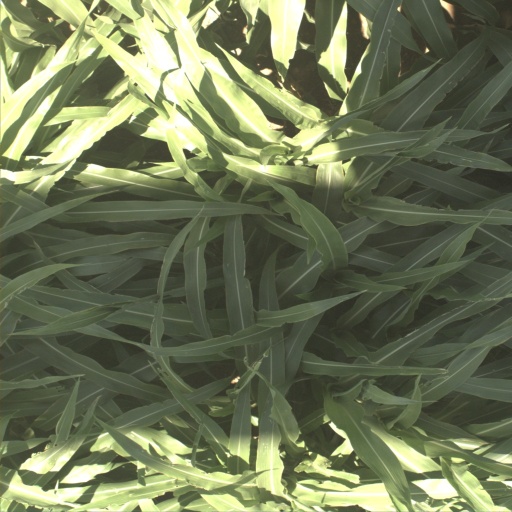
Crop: sorghum